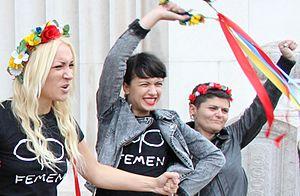
Femen à la sortie du tribunal de Paris 13 septembre 2013
Femen est un groupe féministe d'origine ukrainienne, fondé à Kiev en 2008 par Anna Hutsol, Oksana Chatchko et Oleksandra Shevchenko. Le mouvement est actuellement représenté dans huit pays. Sa présidente à l'international est Inna Shevchenko.
Inna Shevchenko ou Inna Chevtchenko, née le 23 juin 1990 à Kherson, est une militante féministe ukrainienne. Elle est une figure majeure du mouvement Femen.
Les lois contre le racisme et les discours de haine sont des lois qui prohibent et interdisent la discrimination et les discours de haine, allant de l'intimidation et le dénigrement jusqu'à la violence contre une personne, une certaine catégorie de la population ou leurs biens.